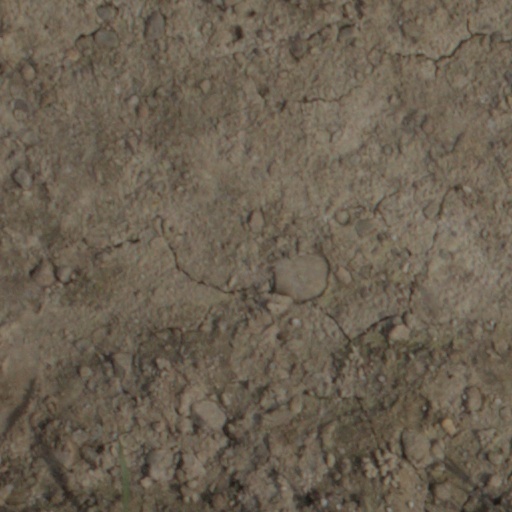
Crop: wheat